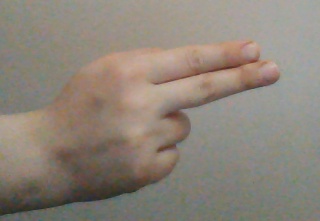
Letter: ain